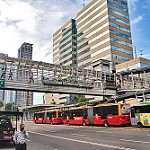
Scene: Outdoor